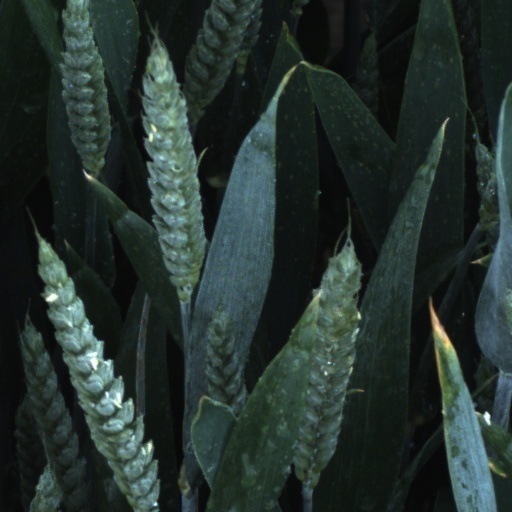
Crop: wheat